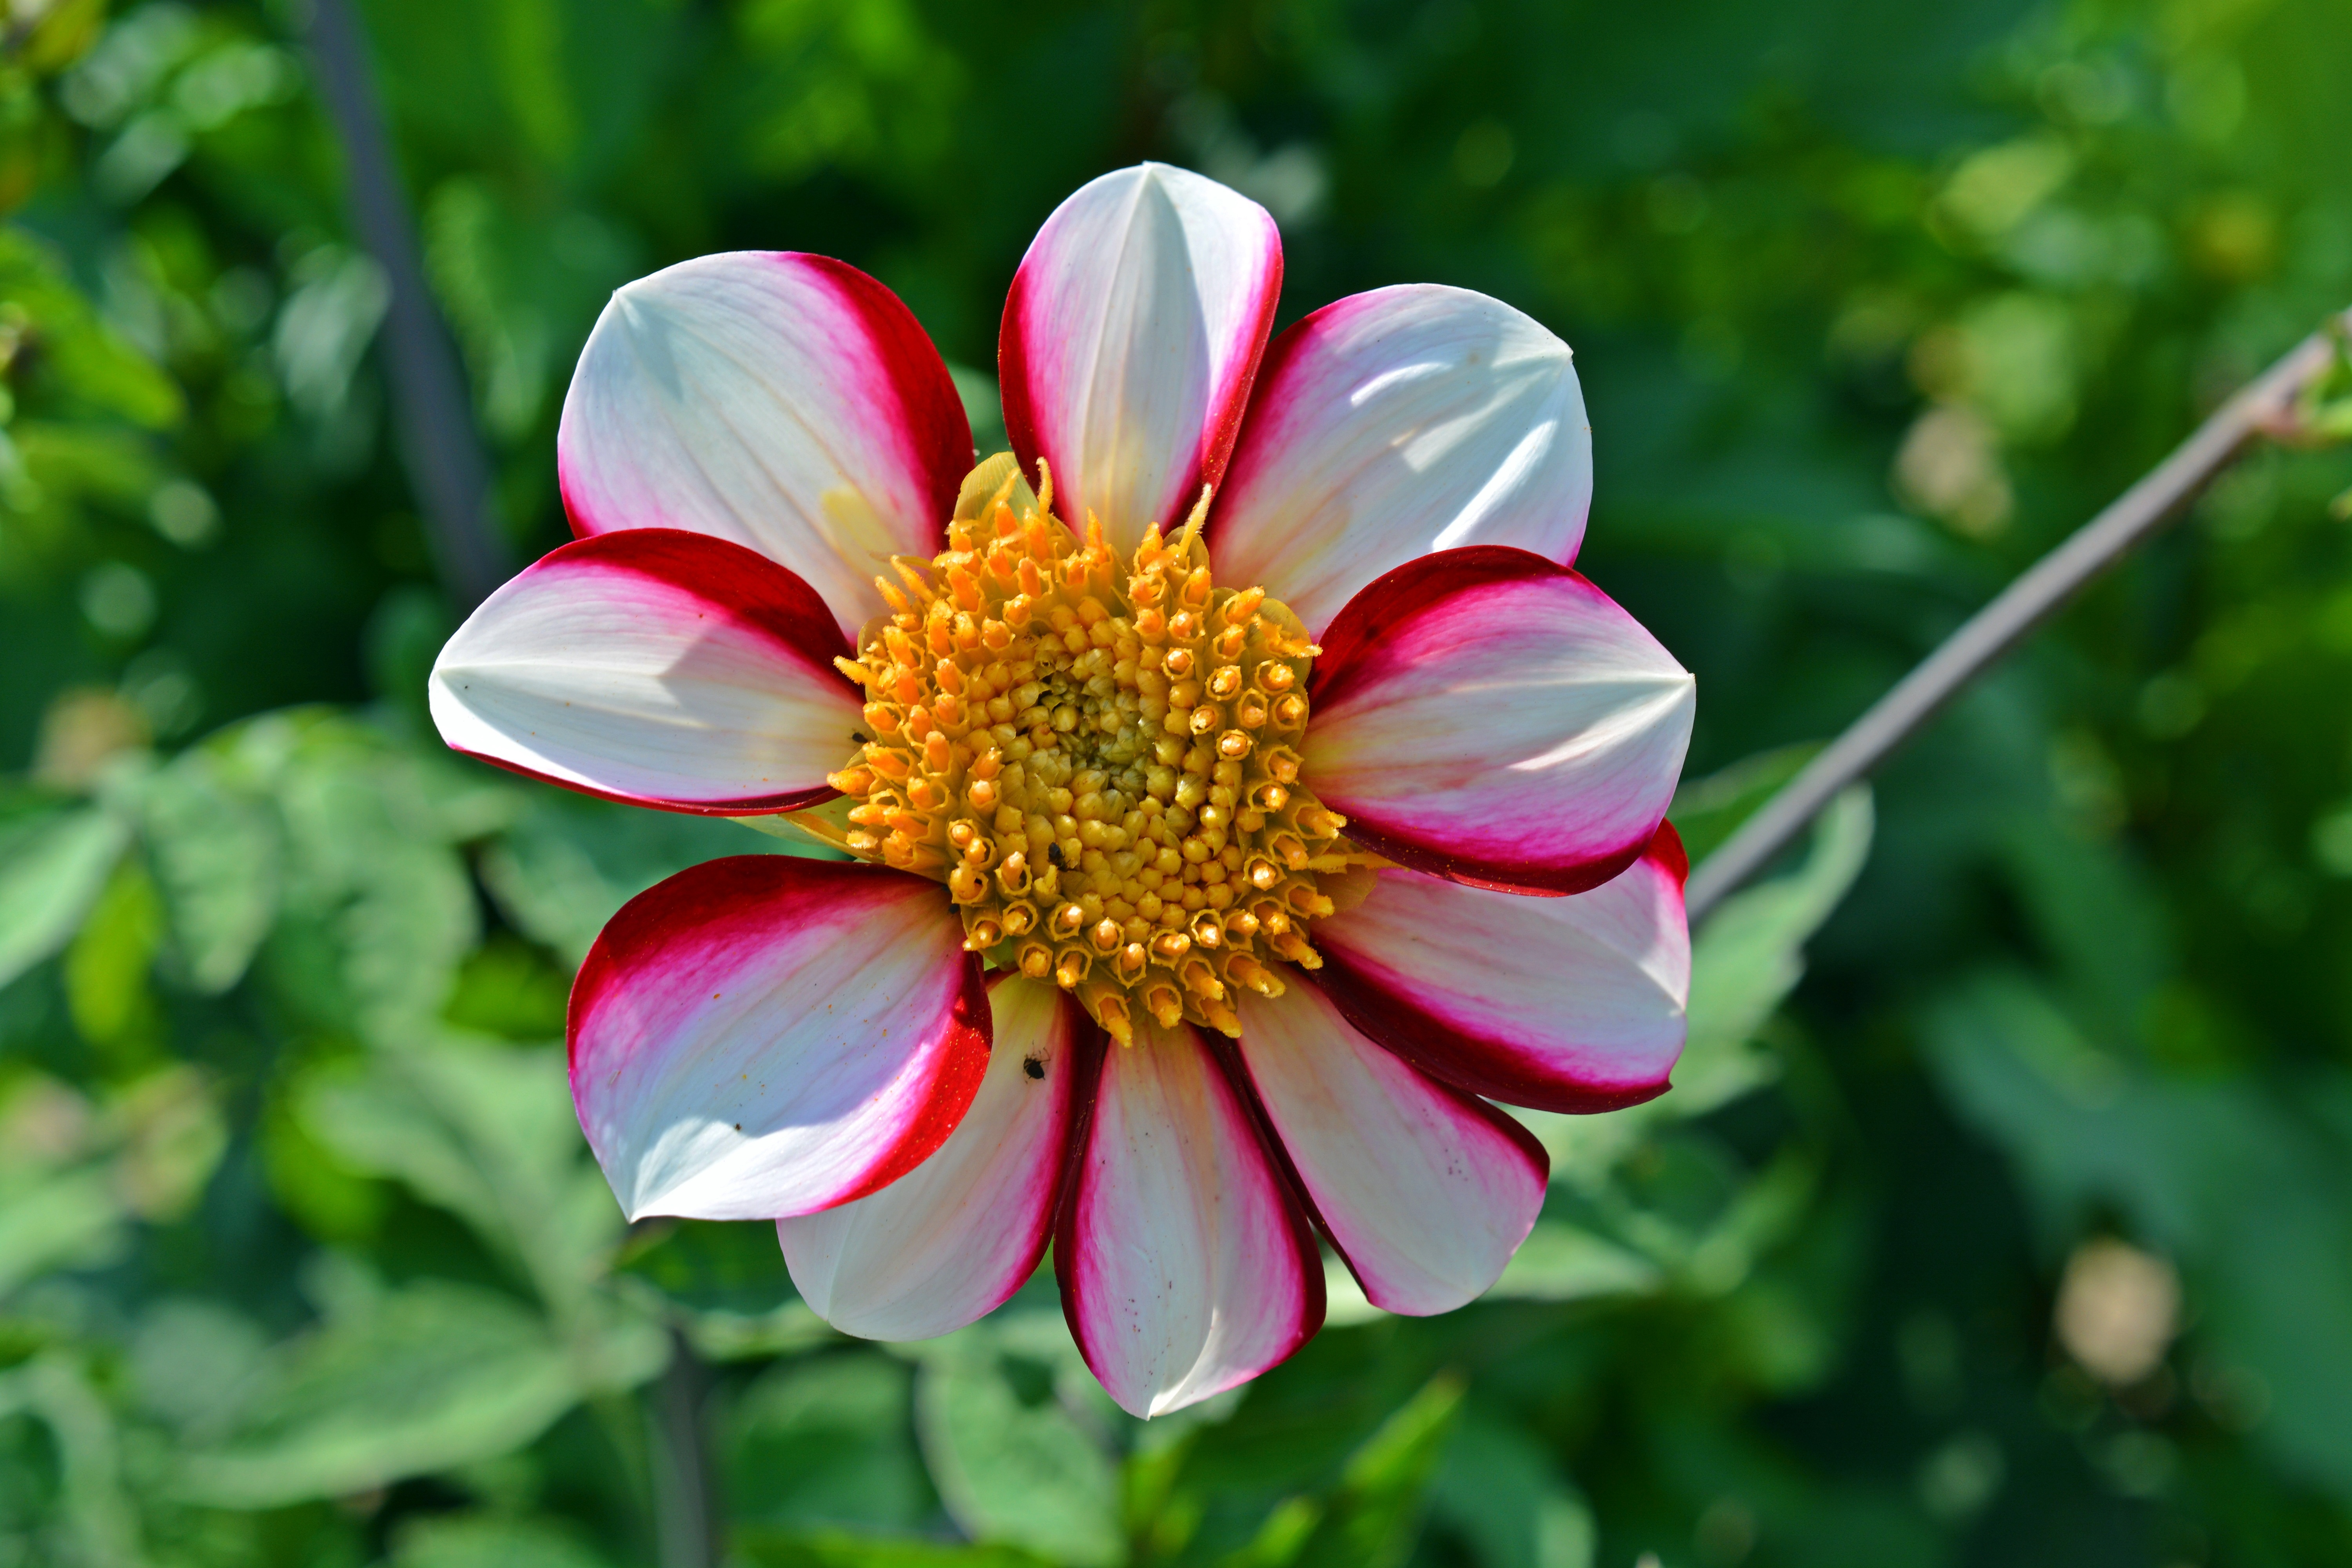
nature, blossom, plant, flower, petal, bloom, spring, botany, close, flora, wildflower, dahlia, macro photography, flowering plant, daisy family, annual plant, land plant, garden cosmos